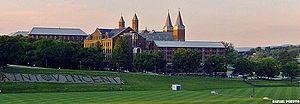
Le séminaire Saint-Vincent est un séminaire catholique situé aux États-Unis à Latrobe en Pennsylvanie. Il a été fondé par le R.P. Boniface Wimmer en 1846, venu de l'abbaye Saint-Michel de Metten en Bavière, pour fonder l'archi-abbaye Saint-Vincent, premier monastère bénédictin d'Amérique du Nord. C'est le quatrième séminaire par ordre d'ancienneté des États-Unis. Il se trouve au sein de l'abbaye bénédictine de Latrobe.